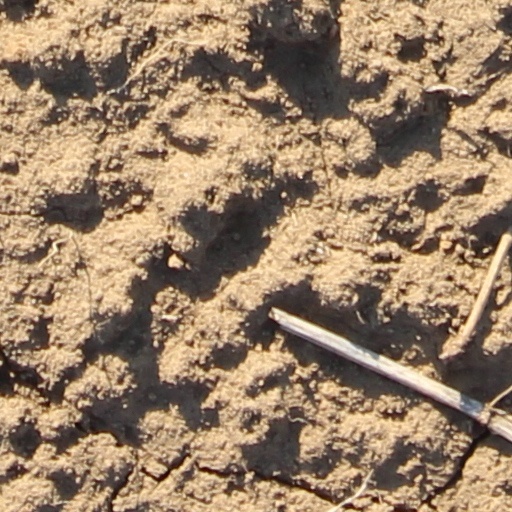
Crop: wheat